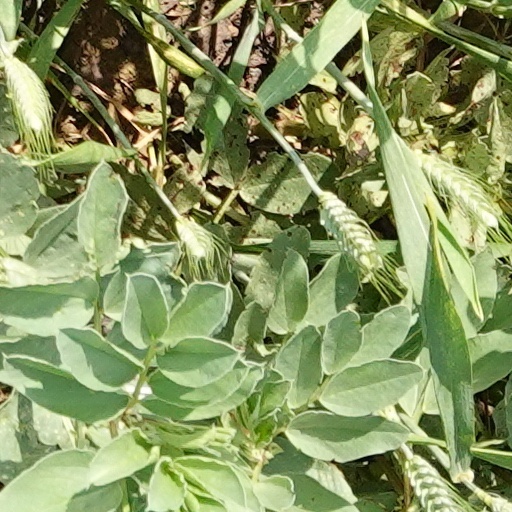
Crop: wheat